Demining

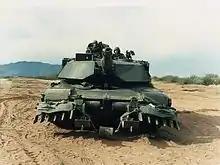
U.S. Army M1 Abrams tank with mine plow

Preferred breeds for MDDs are the German Shepherd and Belgian Malinois, although some Labrador Retrievers and Beagles are used. They cost about $10,000 each to train. This cost includes 8–10 weeks of initial training. Another 8–10 weeks is needed in the country where the dog is deployed to accustom the dog to its handler, the soil and climate, and the type of explosives.